Katok Tsewang Norbu

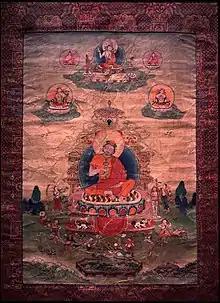
Katok Tsewang Norbu

Katok Rigdzin Tsewang Norbu (1698–1755) was a teacher of the Nyingma school of Tibetan Buddhism who notably championed the shentong or "empty of other" view first popularised by the Jonang school. He also examined the Chan Buddhist teachings of Hashang Mahayana, known as Moheyan. Despite the shentong view being banned as heretical, he successfully taught and cultivated its teachings as a legitimate view of the Nyingma school.